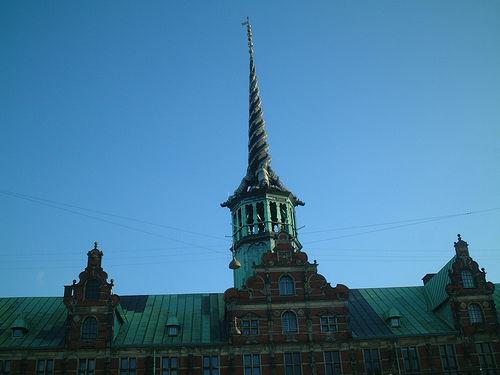
Weather: sun or clear